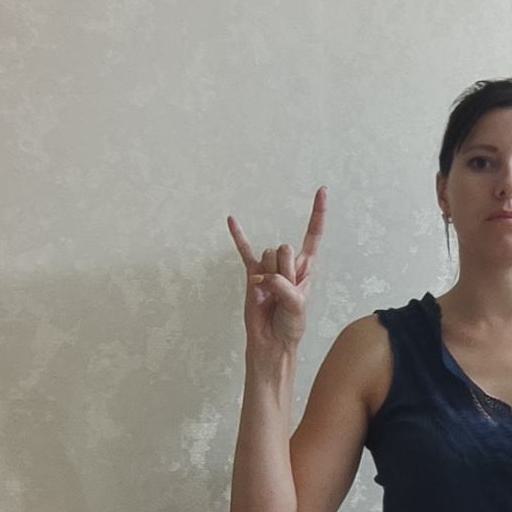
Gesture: rock